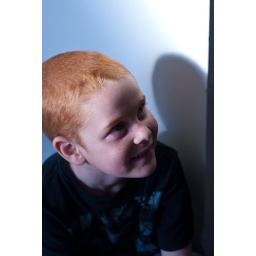
taken in the hallway with afternoon light from bathroom window